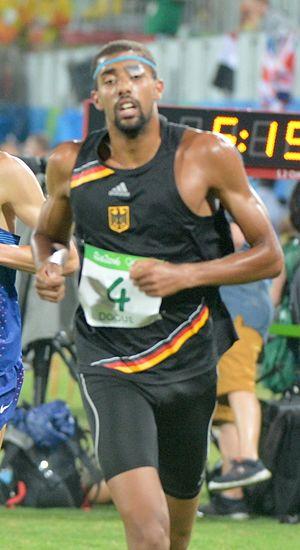
Patrick Dogue est un pentathlonien allemand.